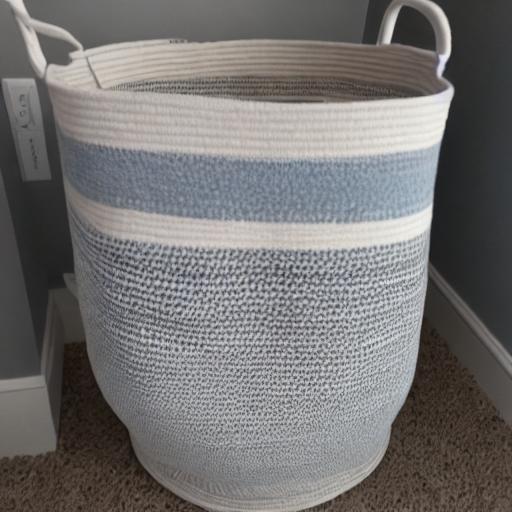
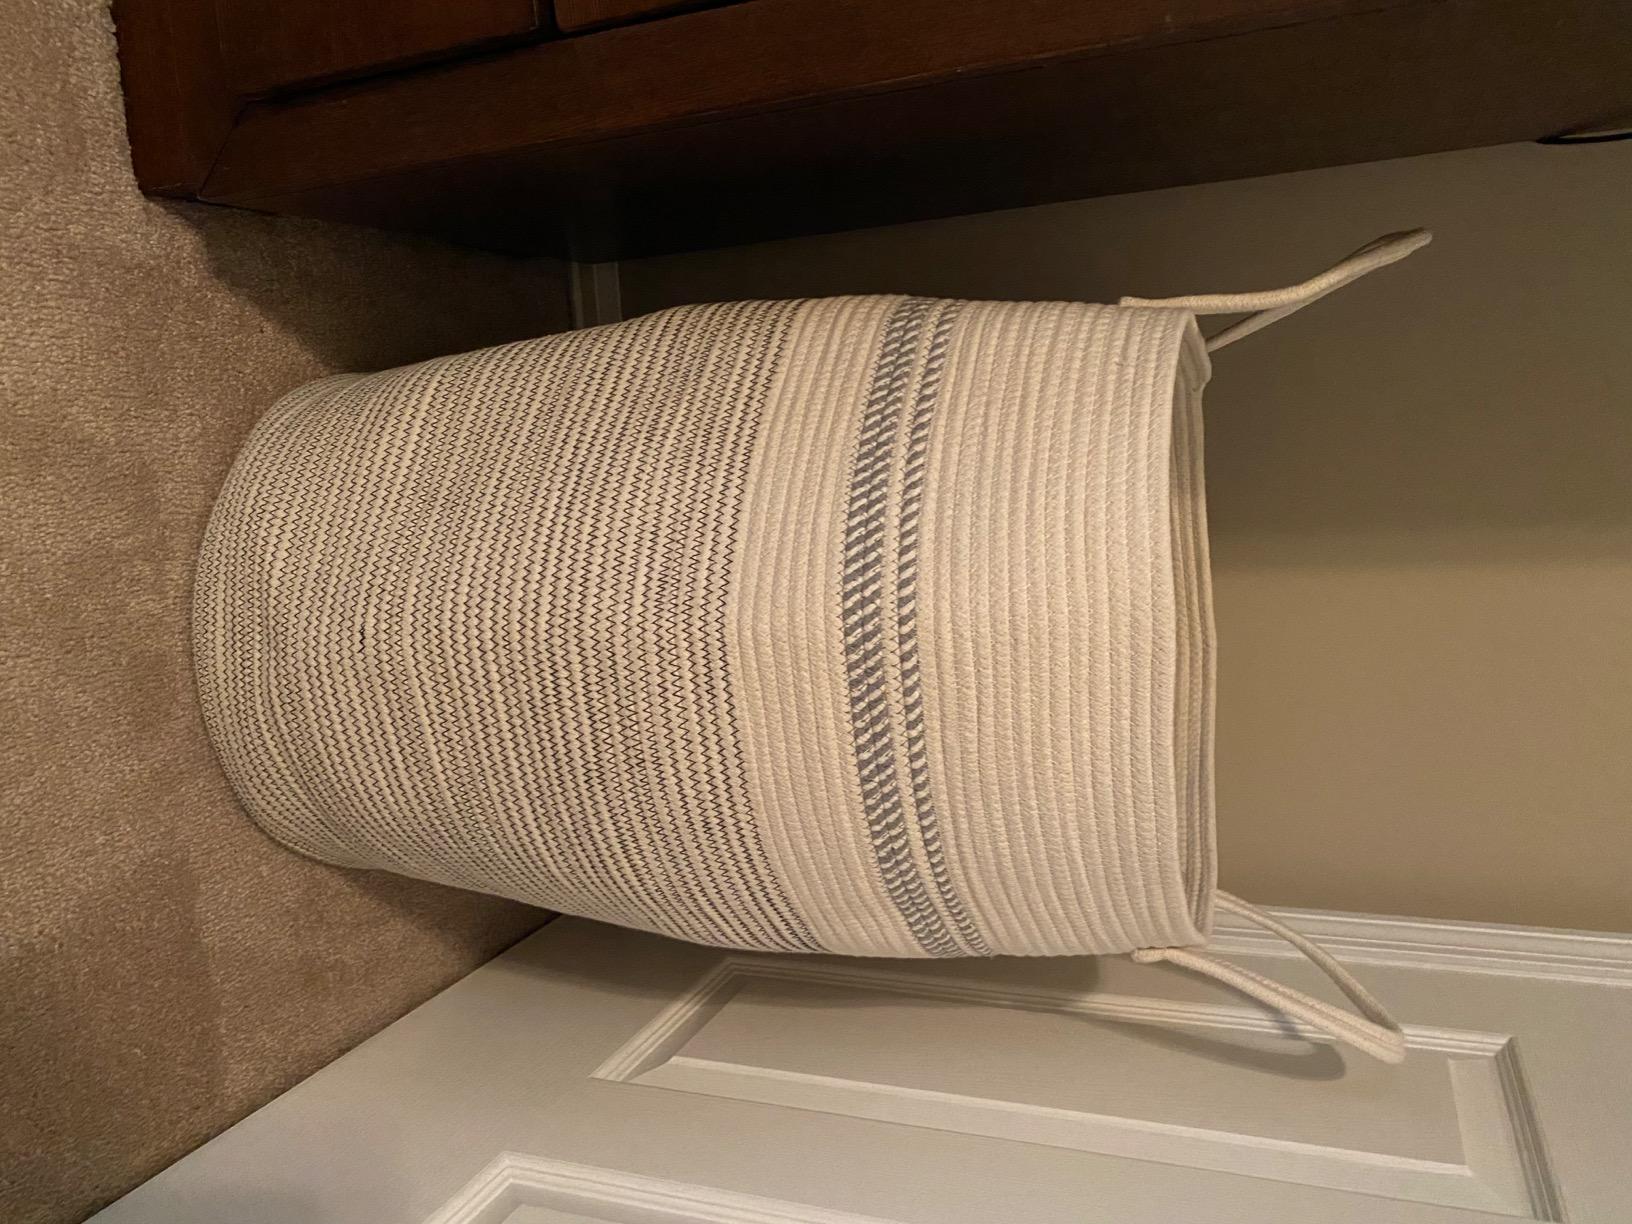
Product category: items_hamper
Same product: no